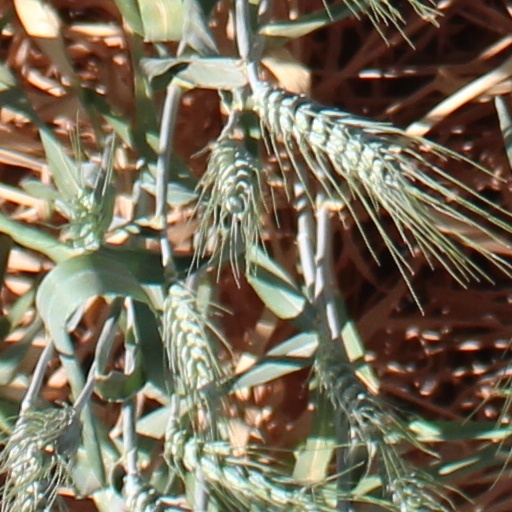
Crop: wheat